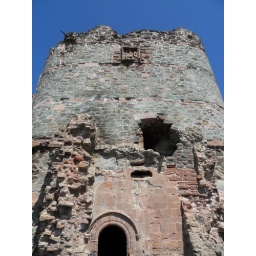
Recently rennovated to show a little of the original appearance of the tower, the green stone facade is overlaid over red sandstone.